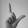
ASL letter: L